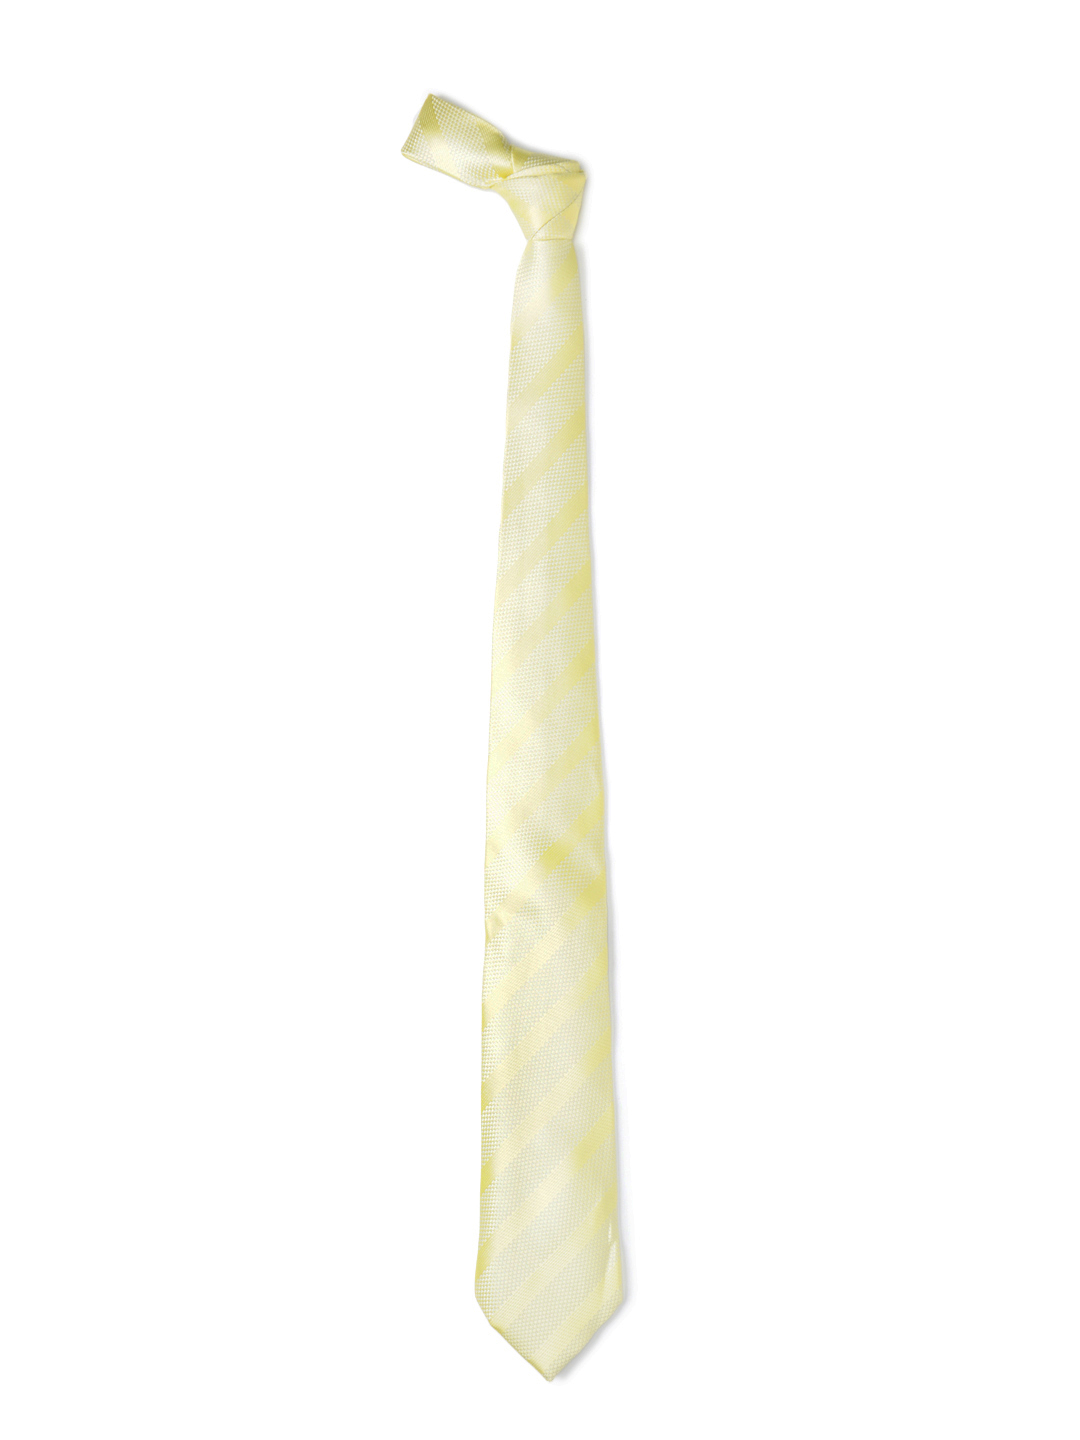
Hakashi Men Yellow Tie
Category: Accessories / Ties / Ties
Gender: Men
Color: Yellow
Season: Summer 2012
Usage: Casual